Anneke von der Lippe

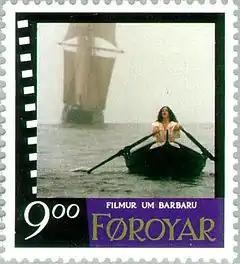
von der Lippe on a Faroe stamp

Anneke von der Lippe (born 22 July 1964) is a Norwegian actress. She made history as the first Norwegian – and Nordic - actress to win an International Emmy Award.